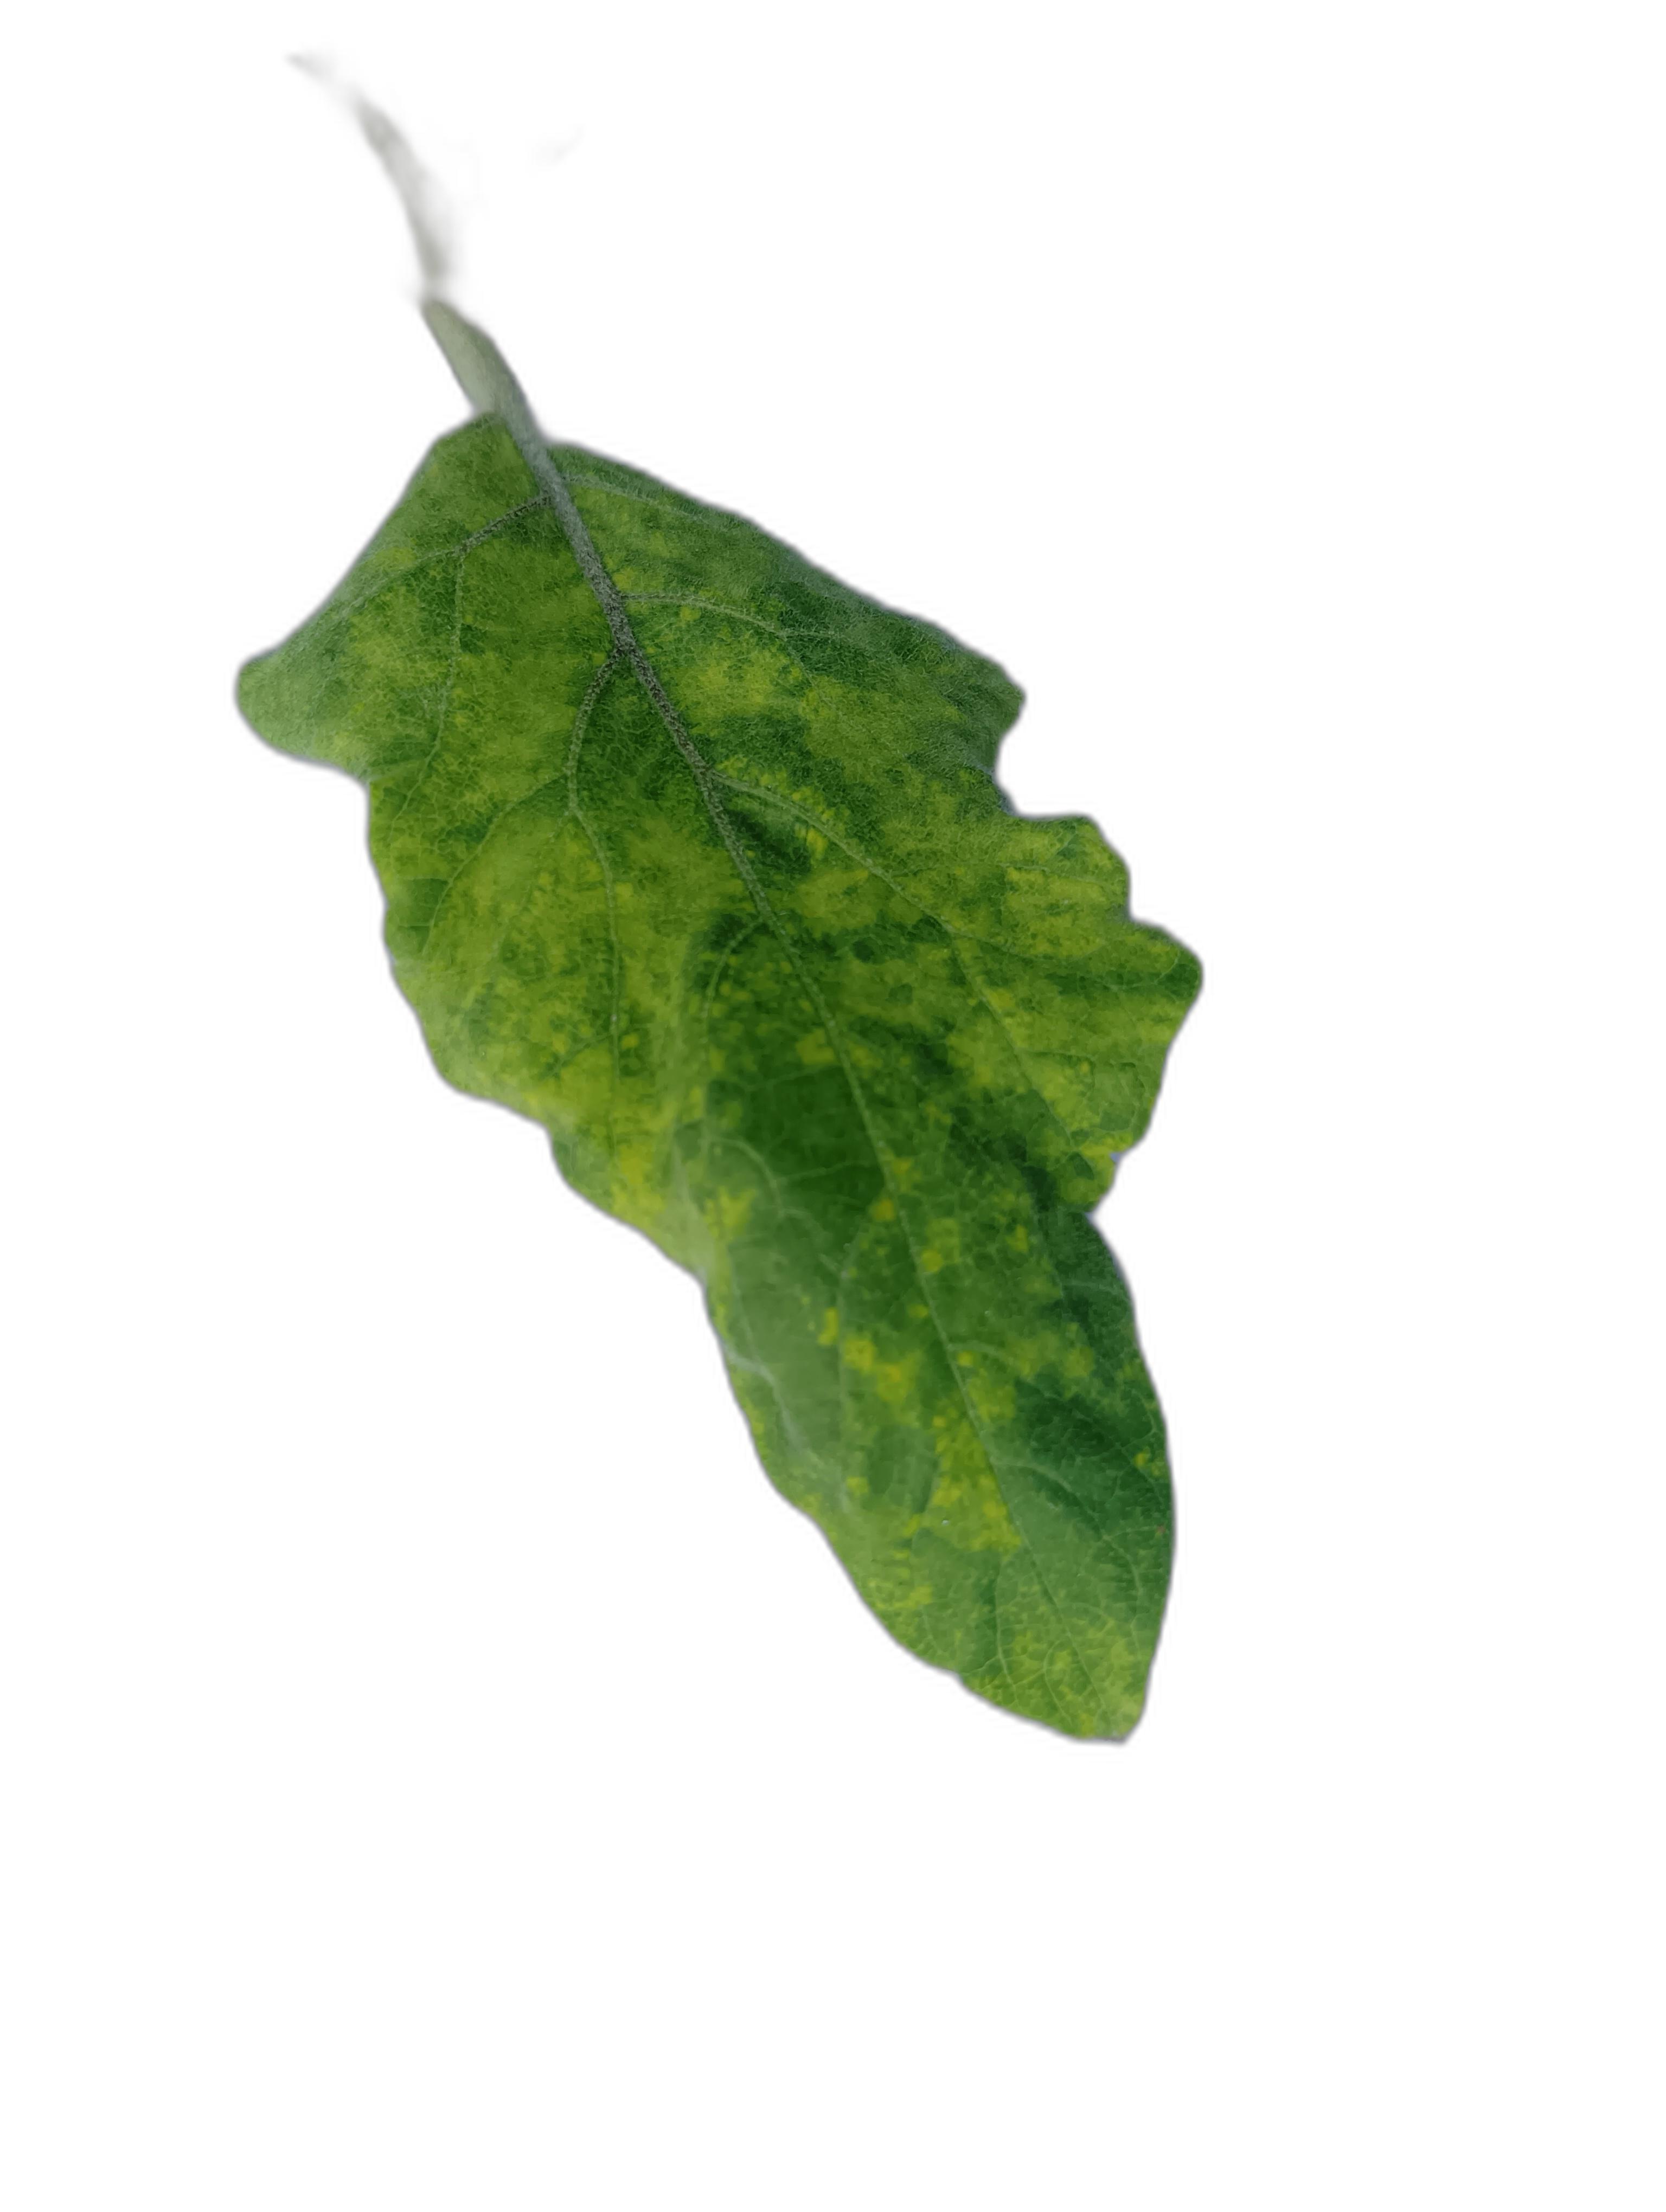
Label: Mosaic Virus Disease